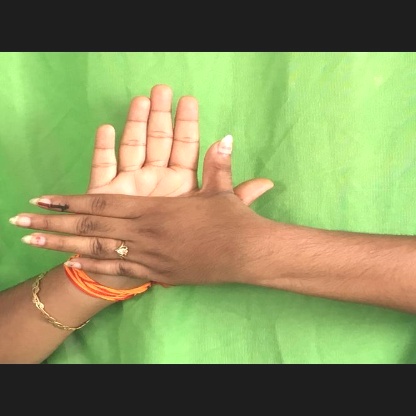
Mudra: Chakra